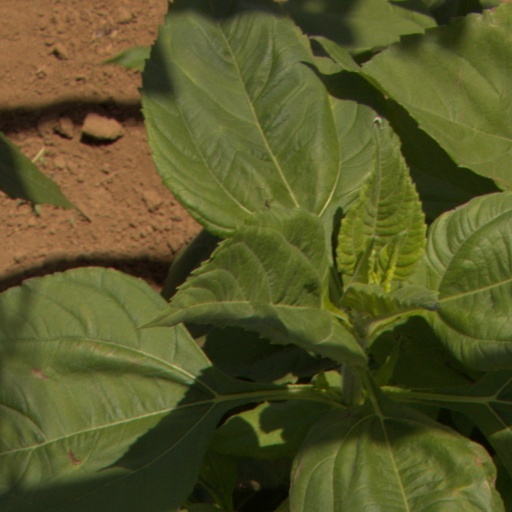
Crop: Jerusalem artichoke